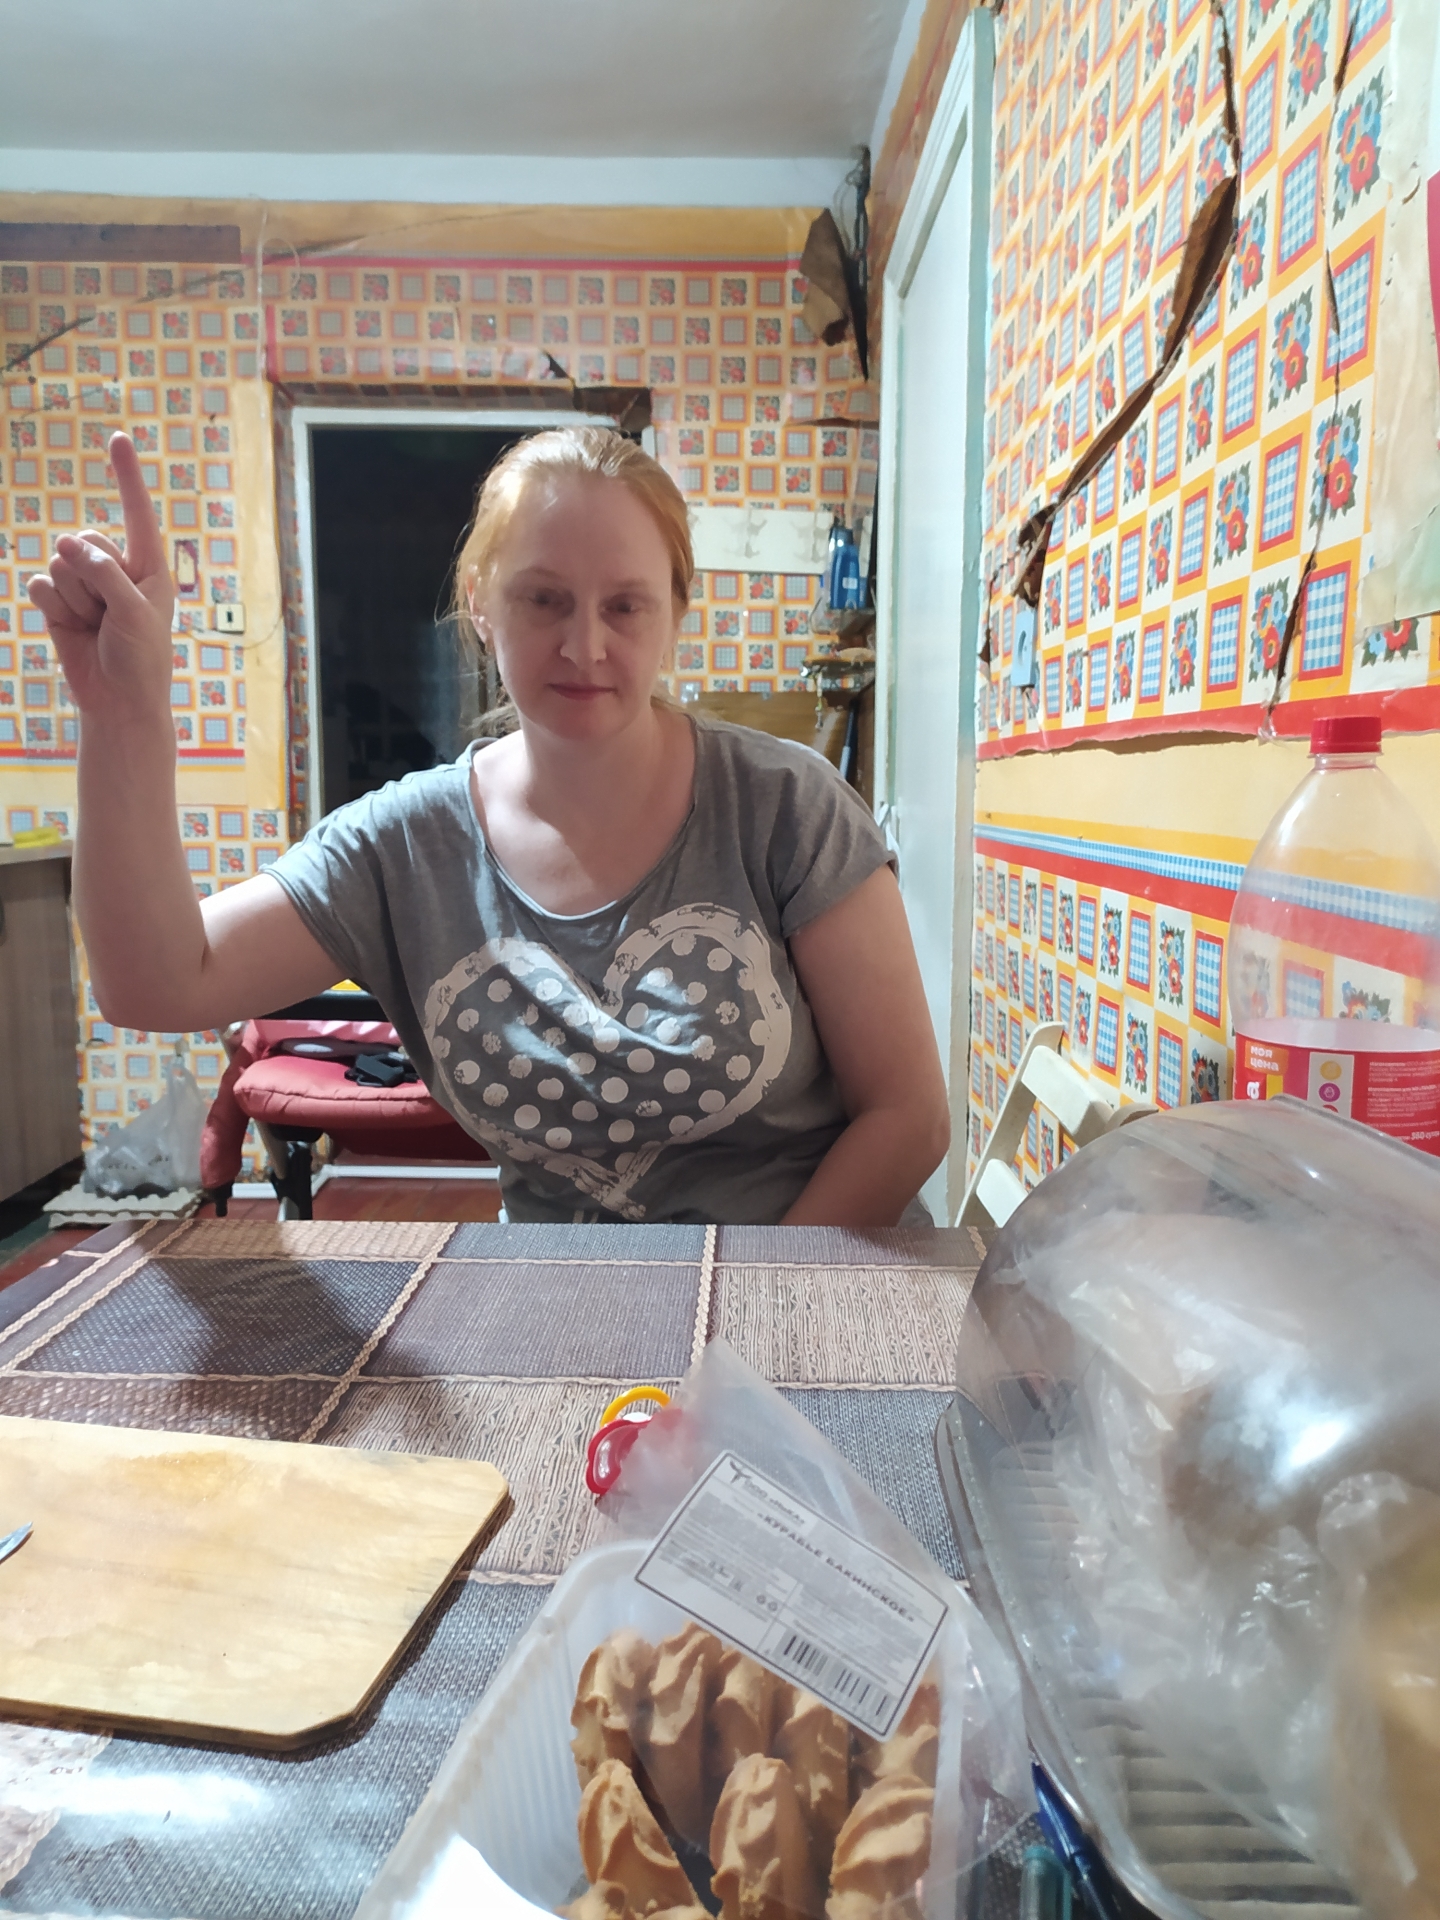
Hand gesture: one